Christ the Redeemer with Four Saints

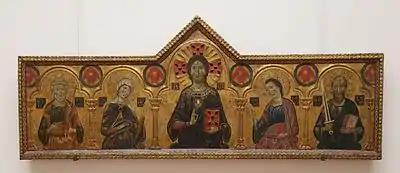
"Christ the Redeemer with Four Saints" (1271) by Meliore di Jacopo

Christ the Redeemer with Four Saints (Italian - "Redentore tra la Vergine e tre santi") is a 1271 tempera and gold on panel painting, signed and dated by Meliore di Jacopo. From the left to right the saints are Peter, the Virgin Mary, John the Evangelist and Paul of Tarsus. It is now in the Uffizi Gallery in Florence.